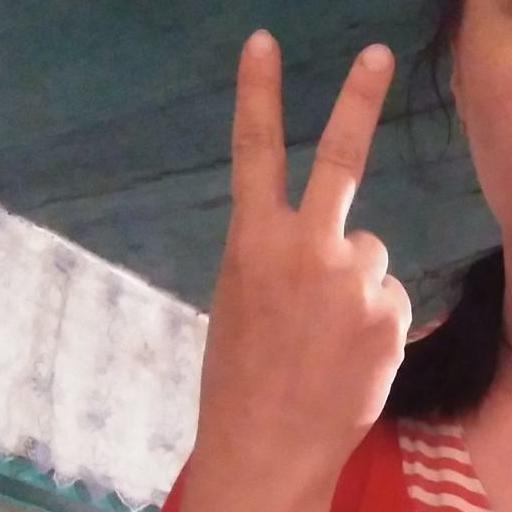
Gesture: peace_inverted